Cedric Morris

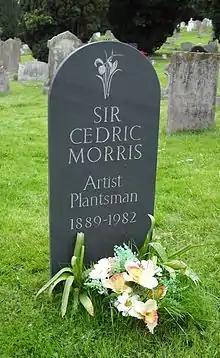
Morris's gravestone. Lett-Haines' grave behind it to right of photo, Friar's Road Cemetery,Hadleigh, Suffolk

In addition to running the school, Morris indulged his passion for plants. He grew about 1,000 new Iris seedlings each year and opened Benton End to display his collection. He produced at least 90 named varieties, 45 of which were registered with the American Iris Society. Some were sold commercially and exhibited at the Chelsea Flower Show. Many of his named varieties carried the prefix "Benton", including 'Benton Menace' named after his cats, and 'Benton Rubeo', named for his pet macaw. He also used to walk the fields and hedgerows searching for softer colour variants of poppies. Morris's work as a horticulturalist resulted in a number of plants being named after him.